Cameron Lees

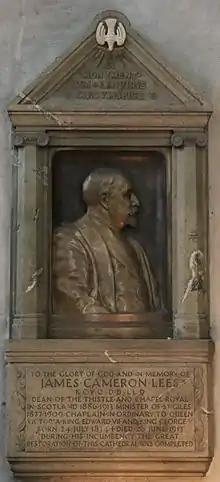
Memorial in St. Giles' Cathedral

James Cameron Lees KCVO (1835–1913) was a Church of Scotland minister and author at the end of the 19th century and the beginning of the 20th.